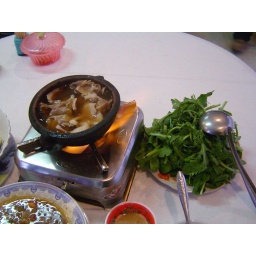
pig stomach cooked in black pepper. Bao tu ham tieu